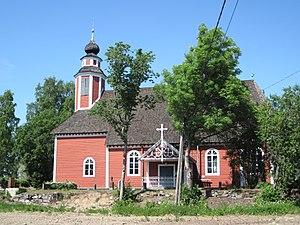
Cet article recense les églises évangéliques-luthériennes de Finlande.